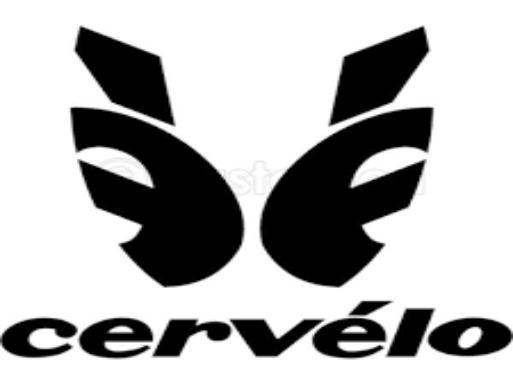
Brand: cervelo
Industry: Transportation